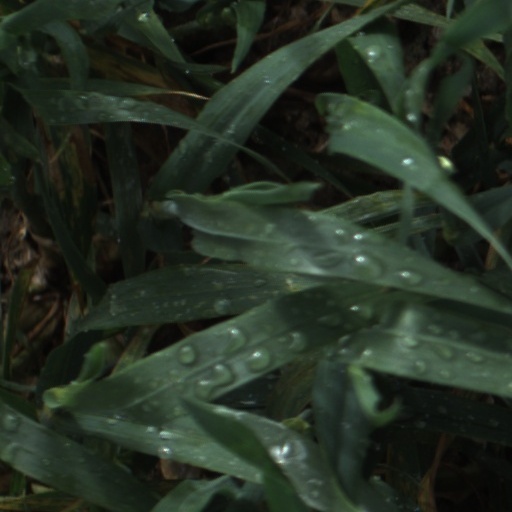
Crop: wheat